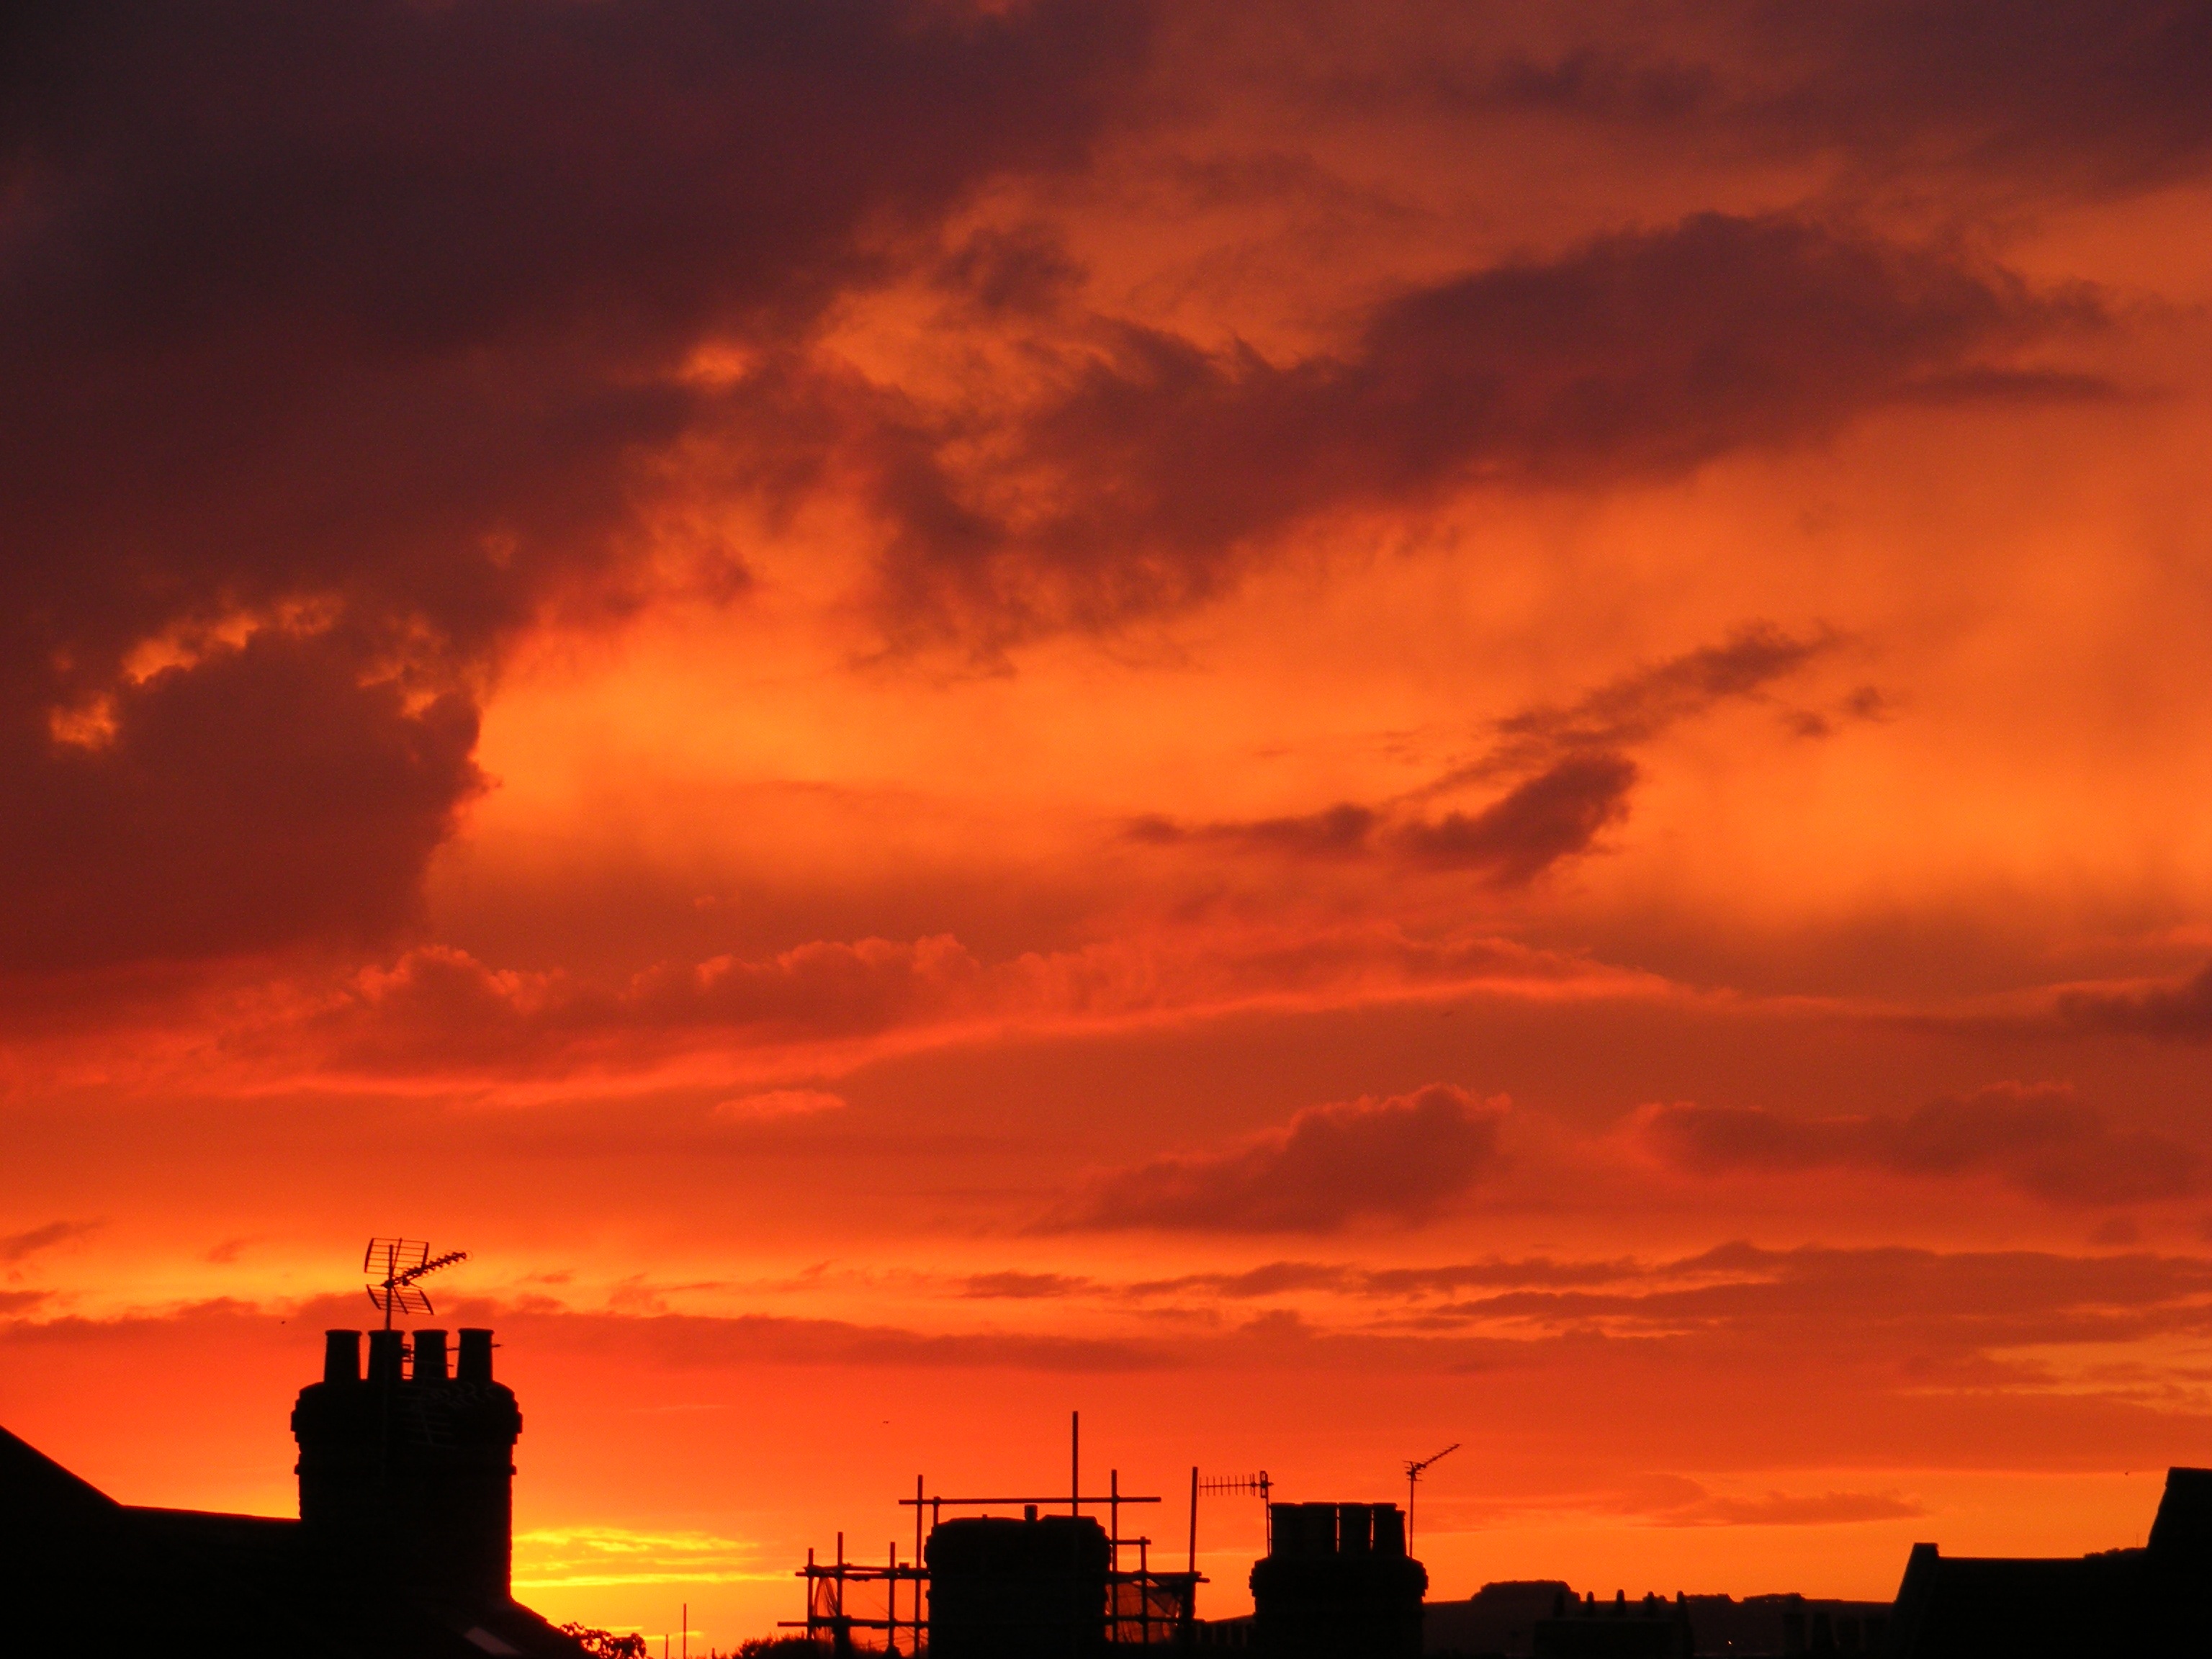
landscape, horizon, silhouette, cloud, sky, sun, sunrise, sunset, skyline, sunlight, morning, dawn, dusk, evening, twilight, orange, red, scenic, port, colorful, uk, sundown, afterglow, red sky at morning, folkstone